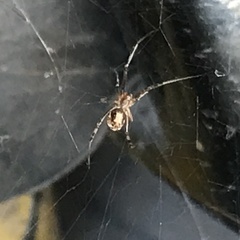
Species: Lactrodectus_hesperus